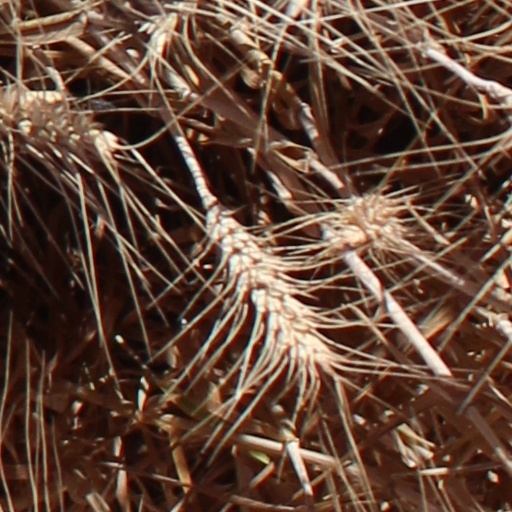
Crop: wheat